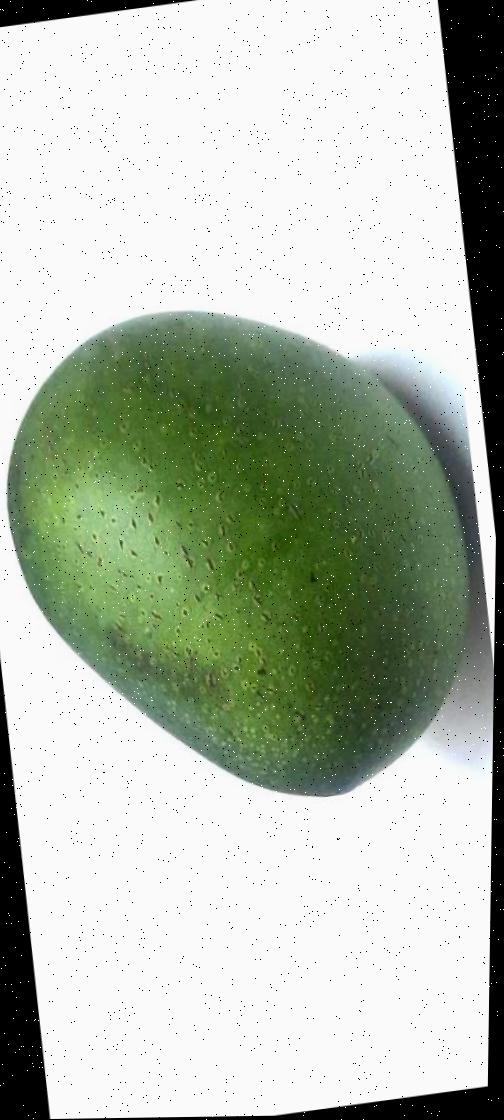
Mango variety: Ashshina Zhinuk